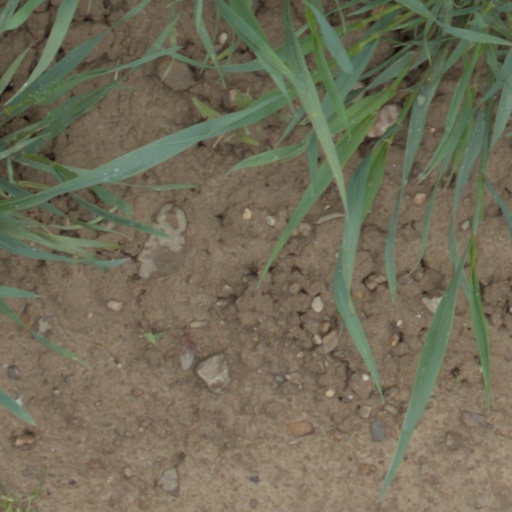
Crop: wheat